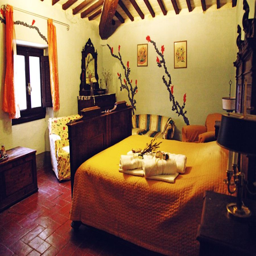
warm atmosphere inside the house